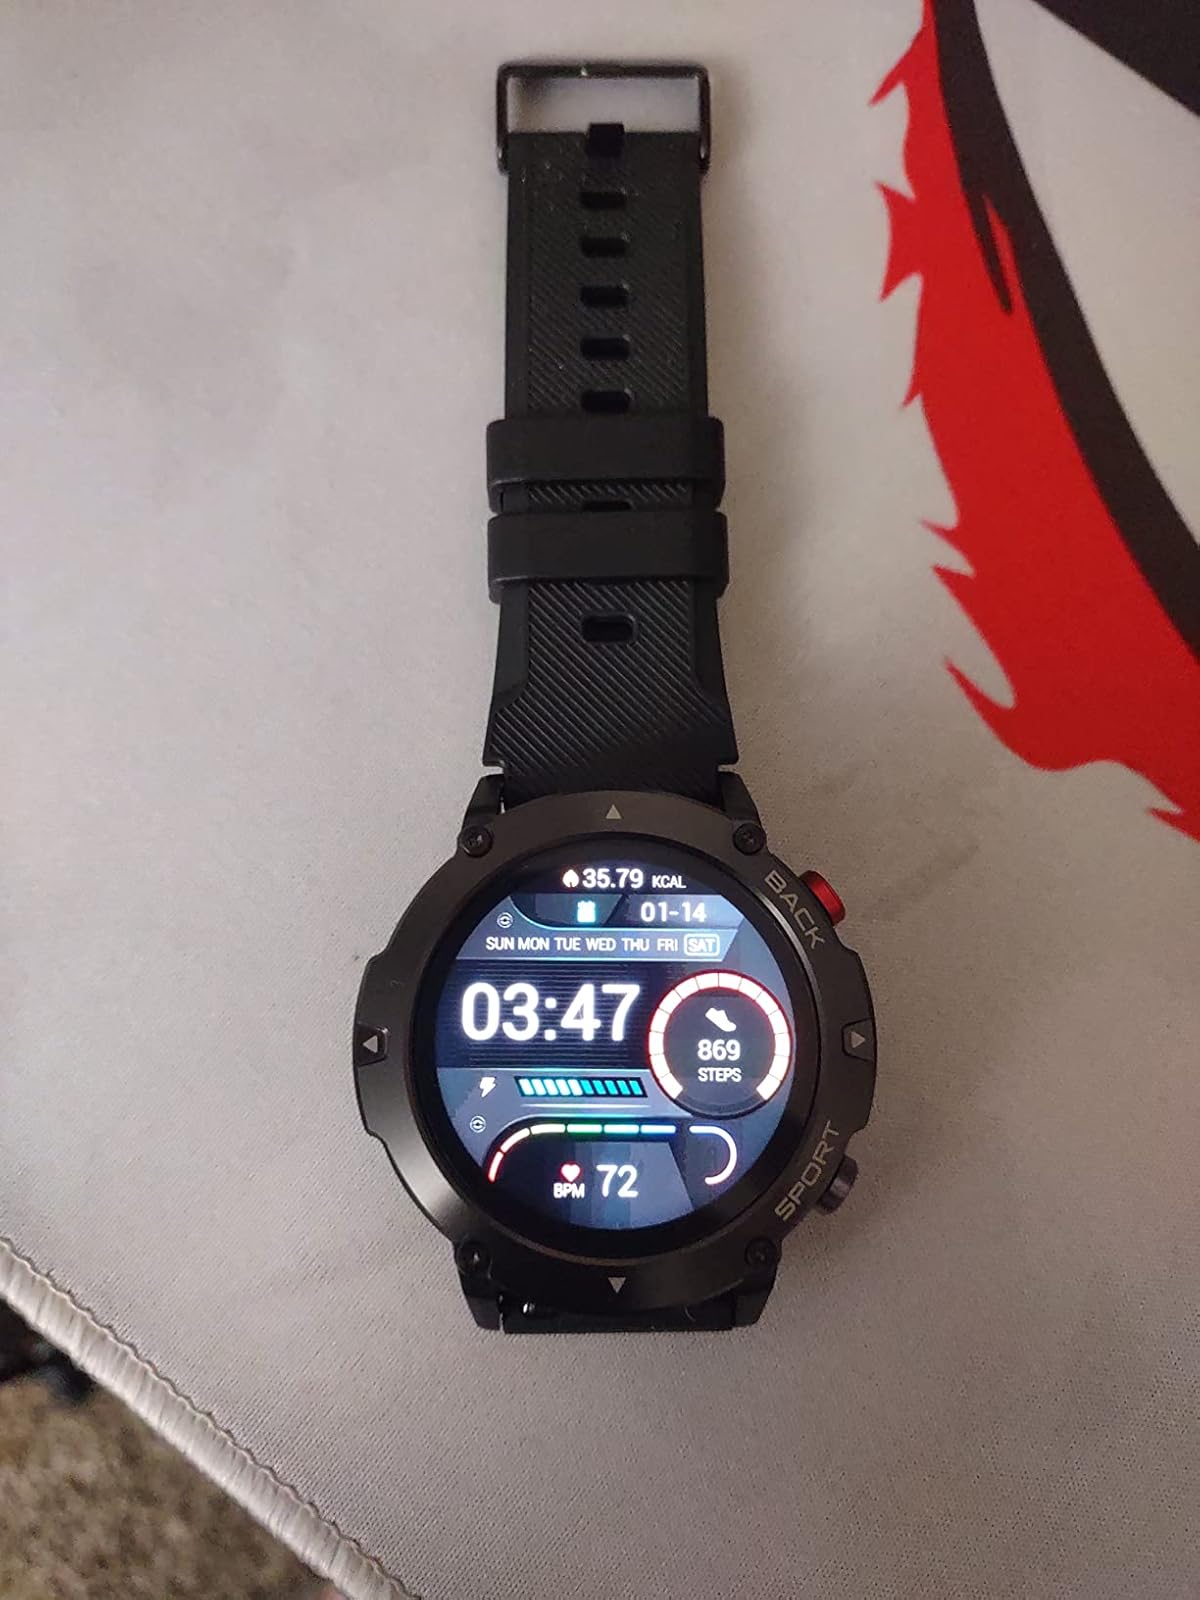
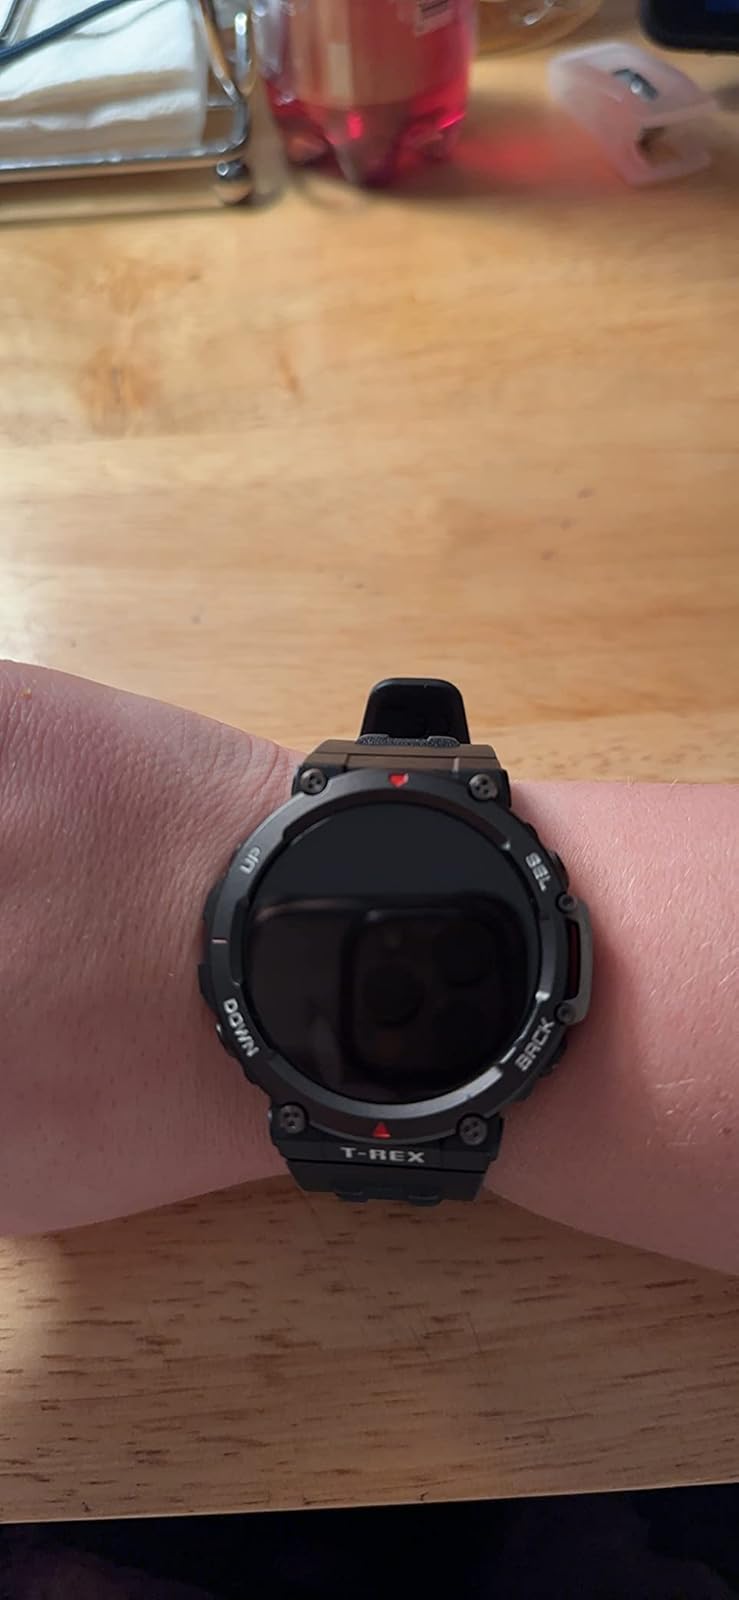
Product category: smartwatch
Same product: no